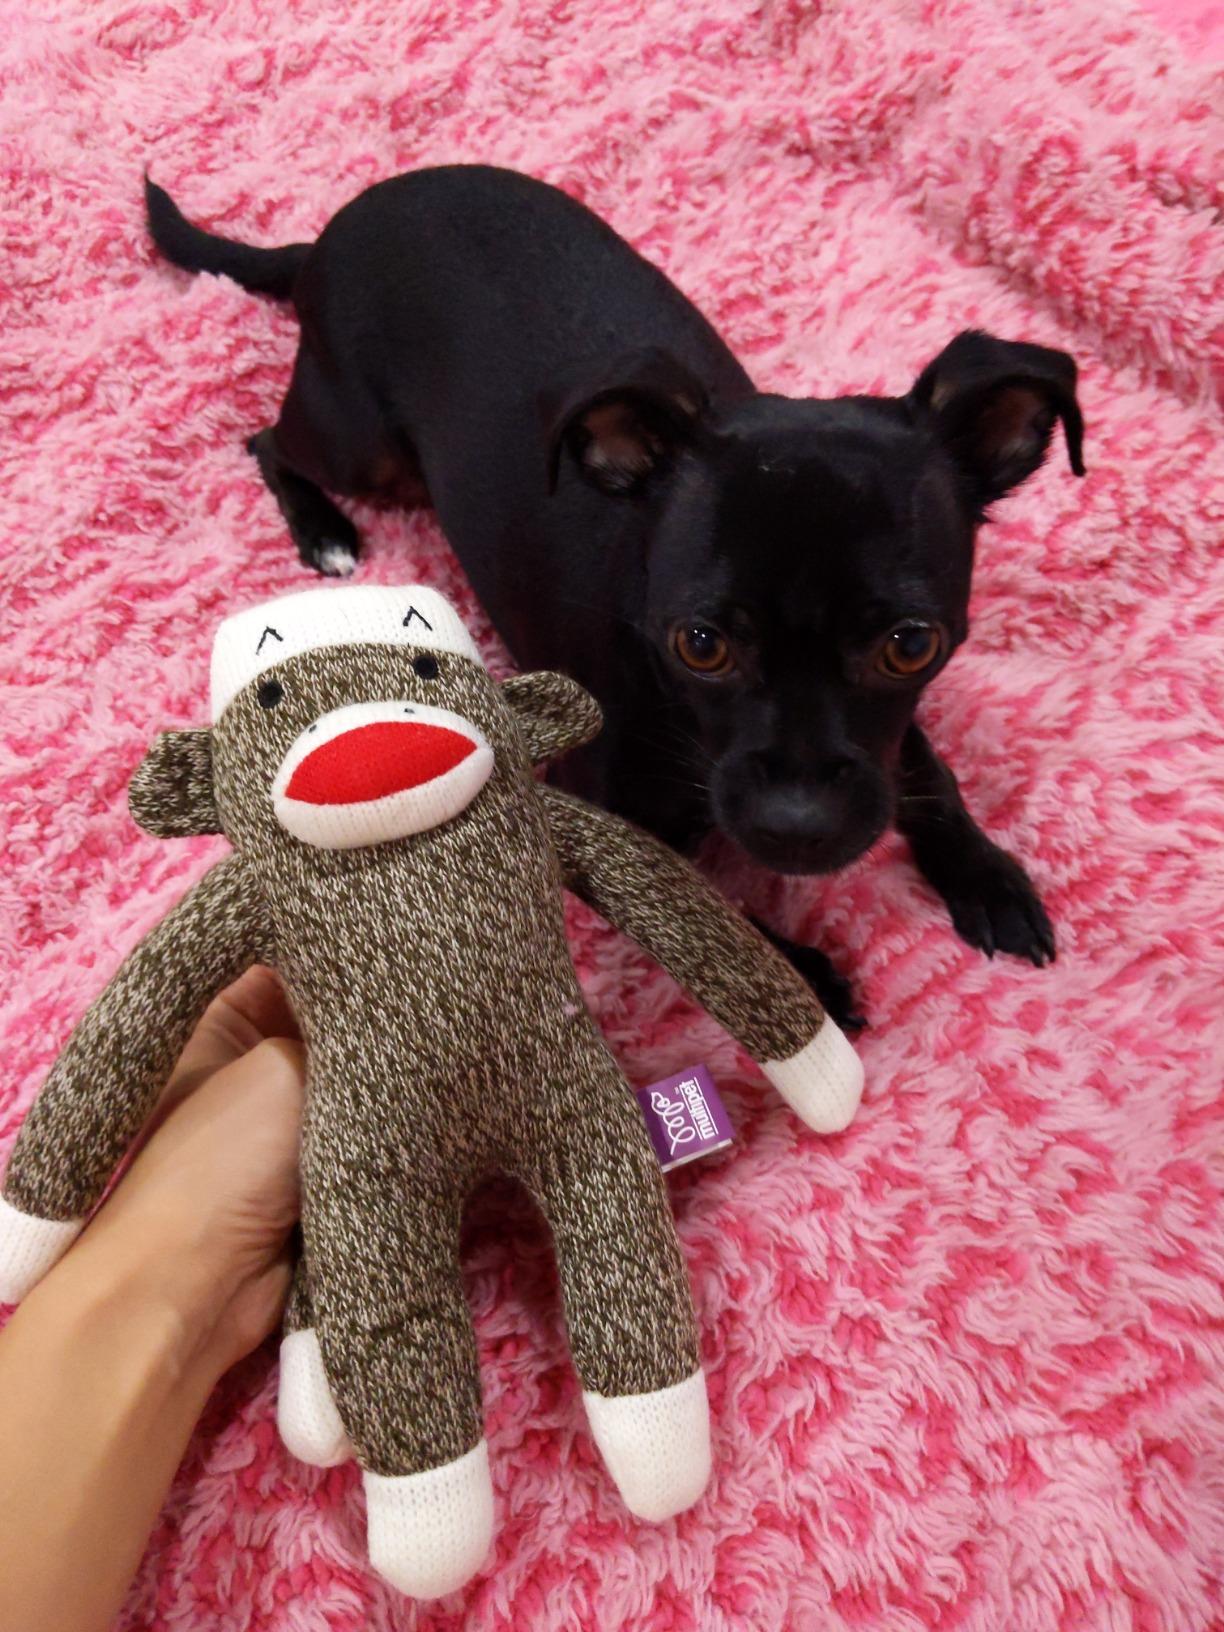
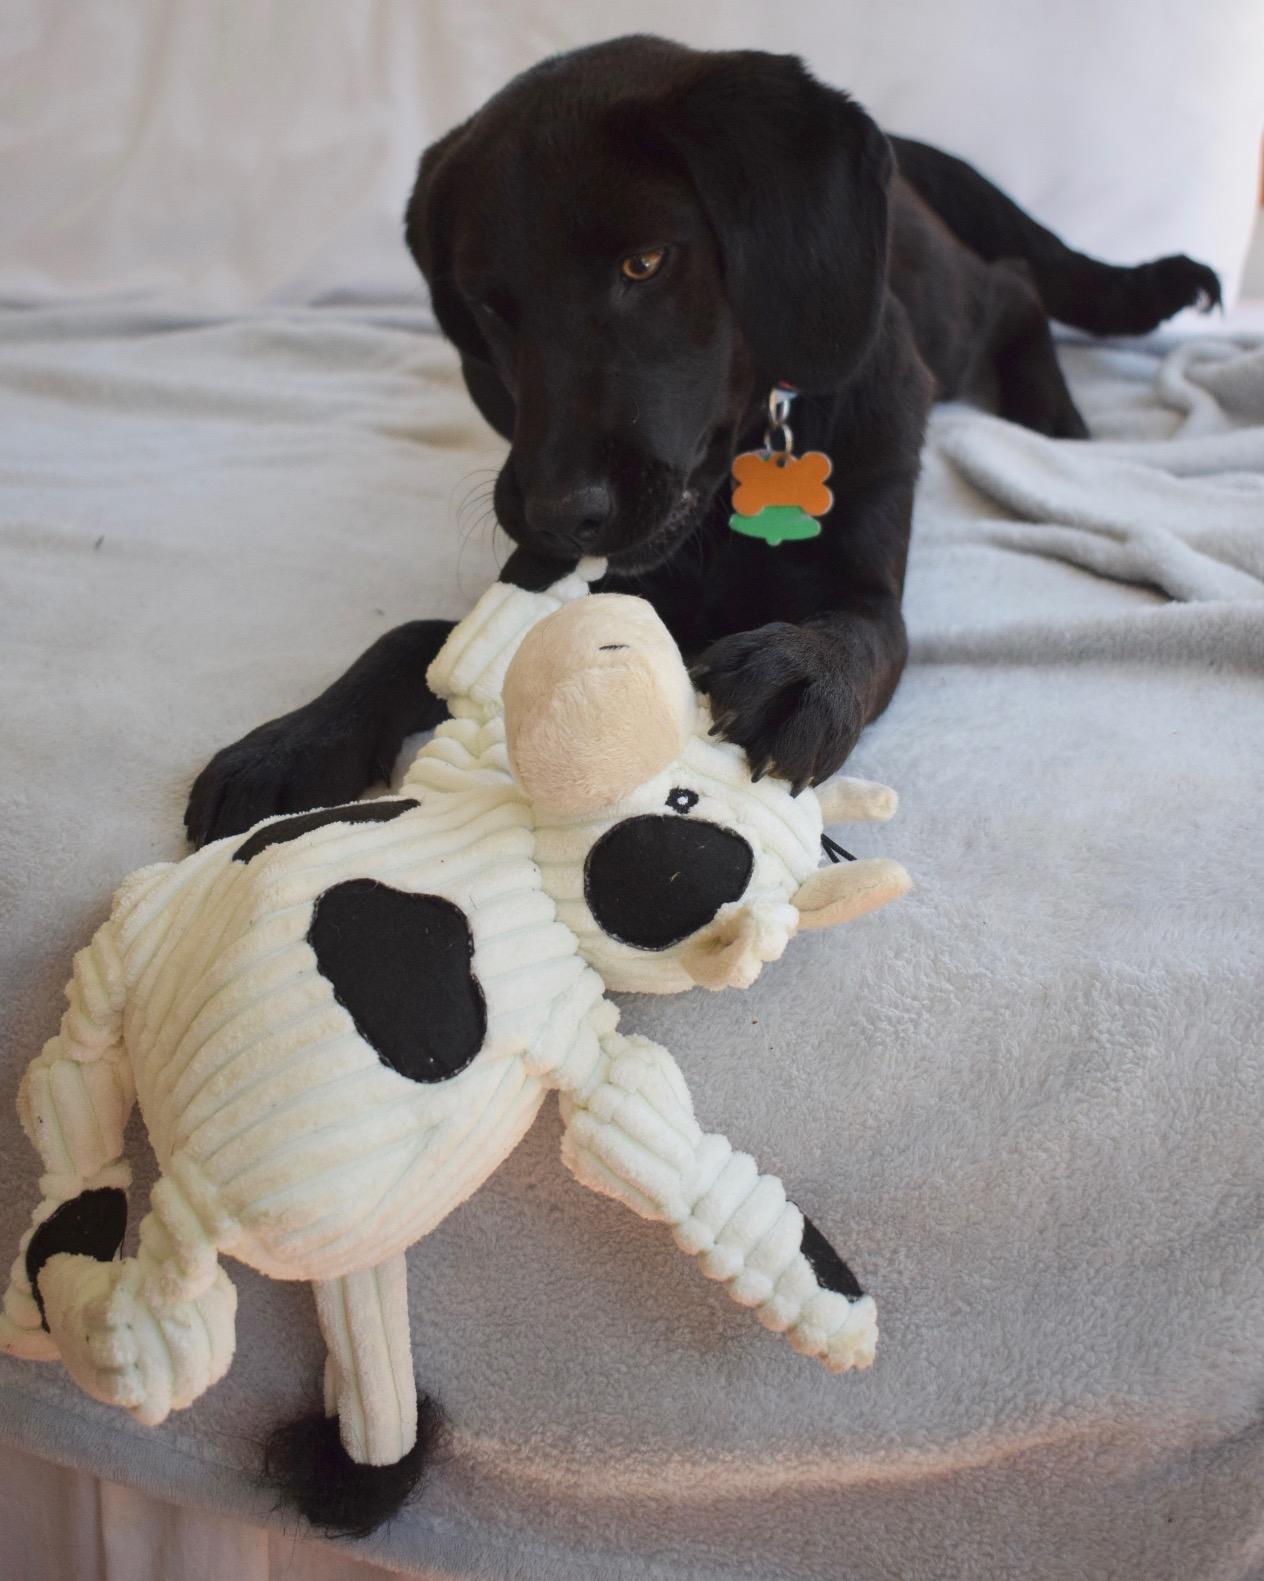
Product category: items_toy
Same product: no